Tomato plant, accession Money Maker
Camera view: tilt-top (135 deg); turntable rotation: 300 degrees
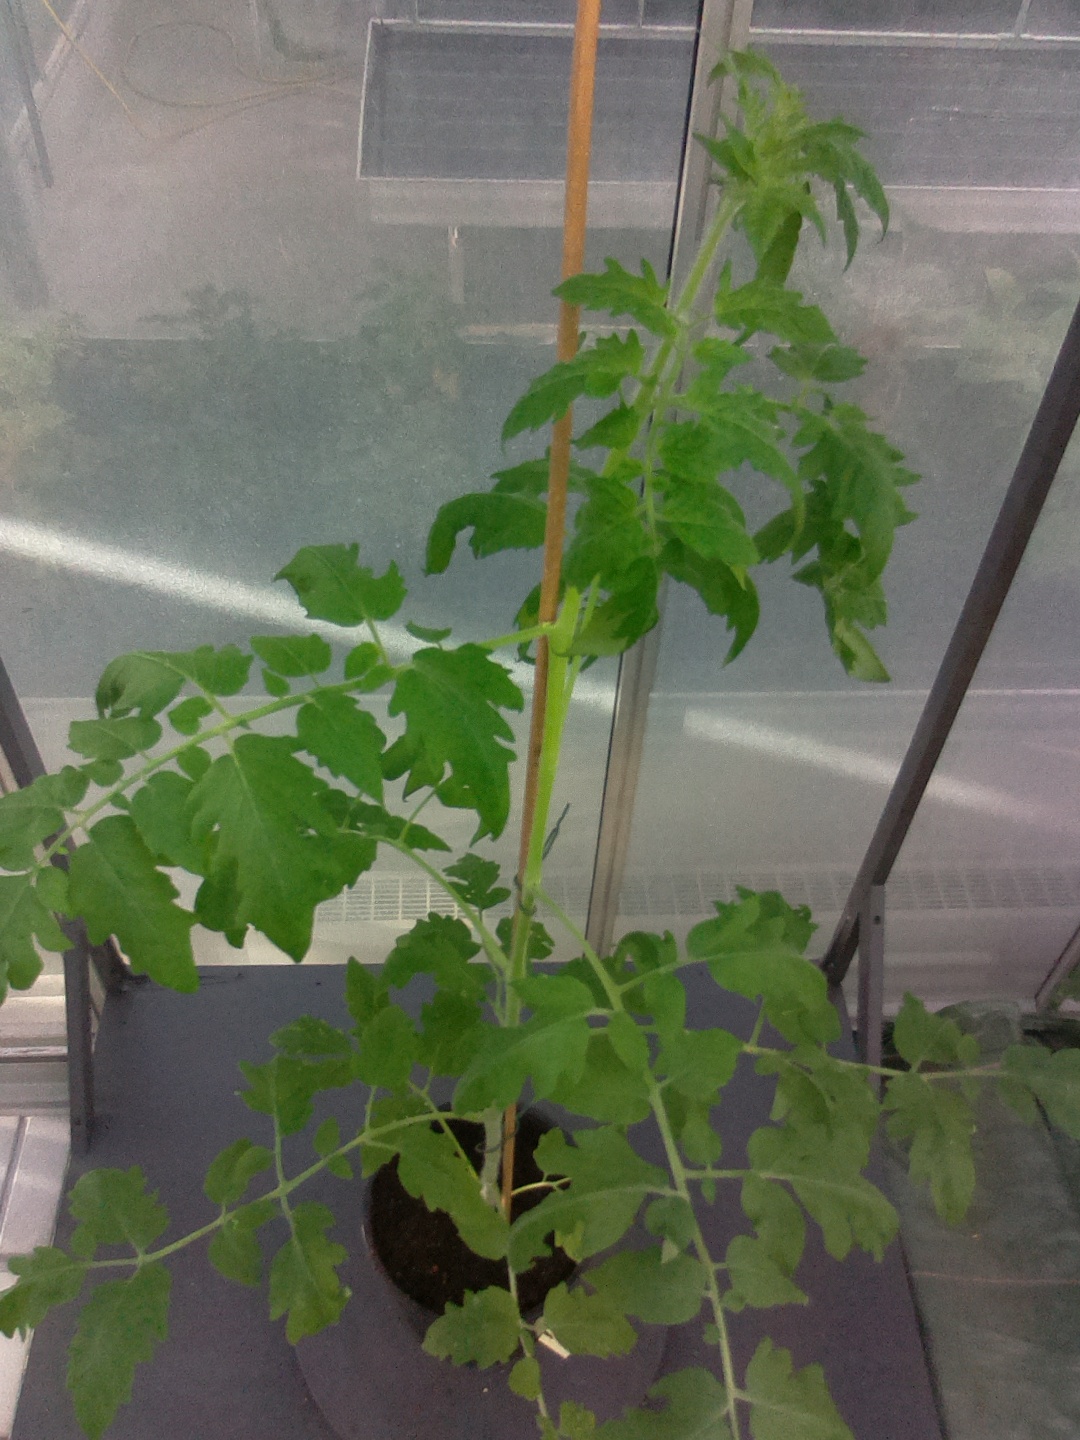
BBCH growth stage 52: 2 inflorescences visible